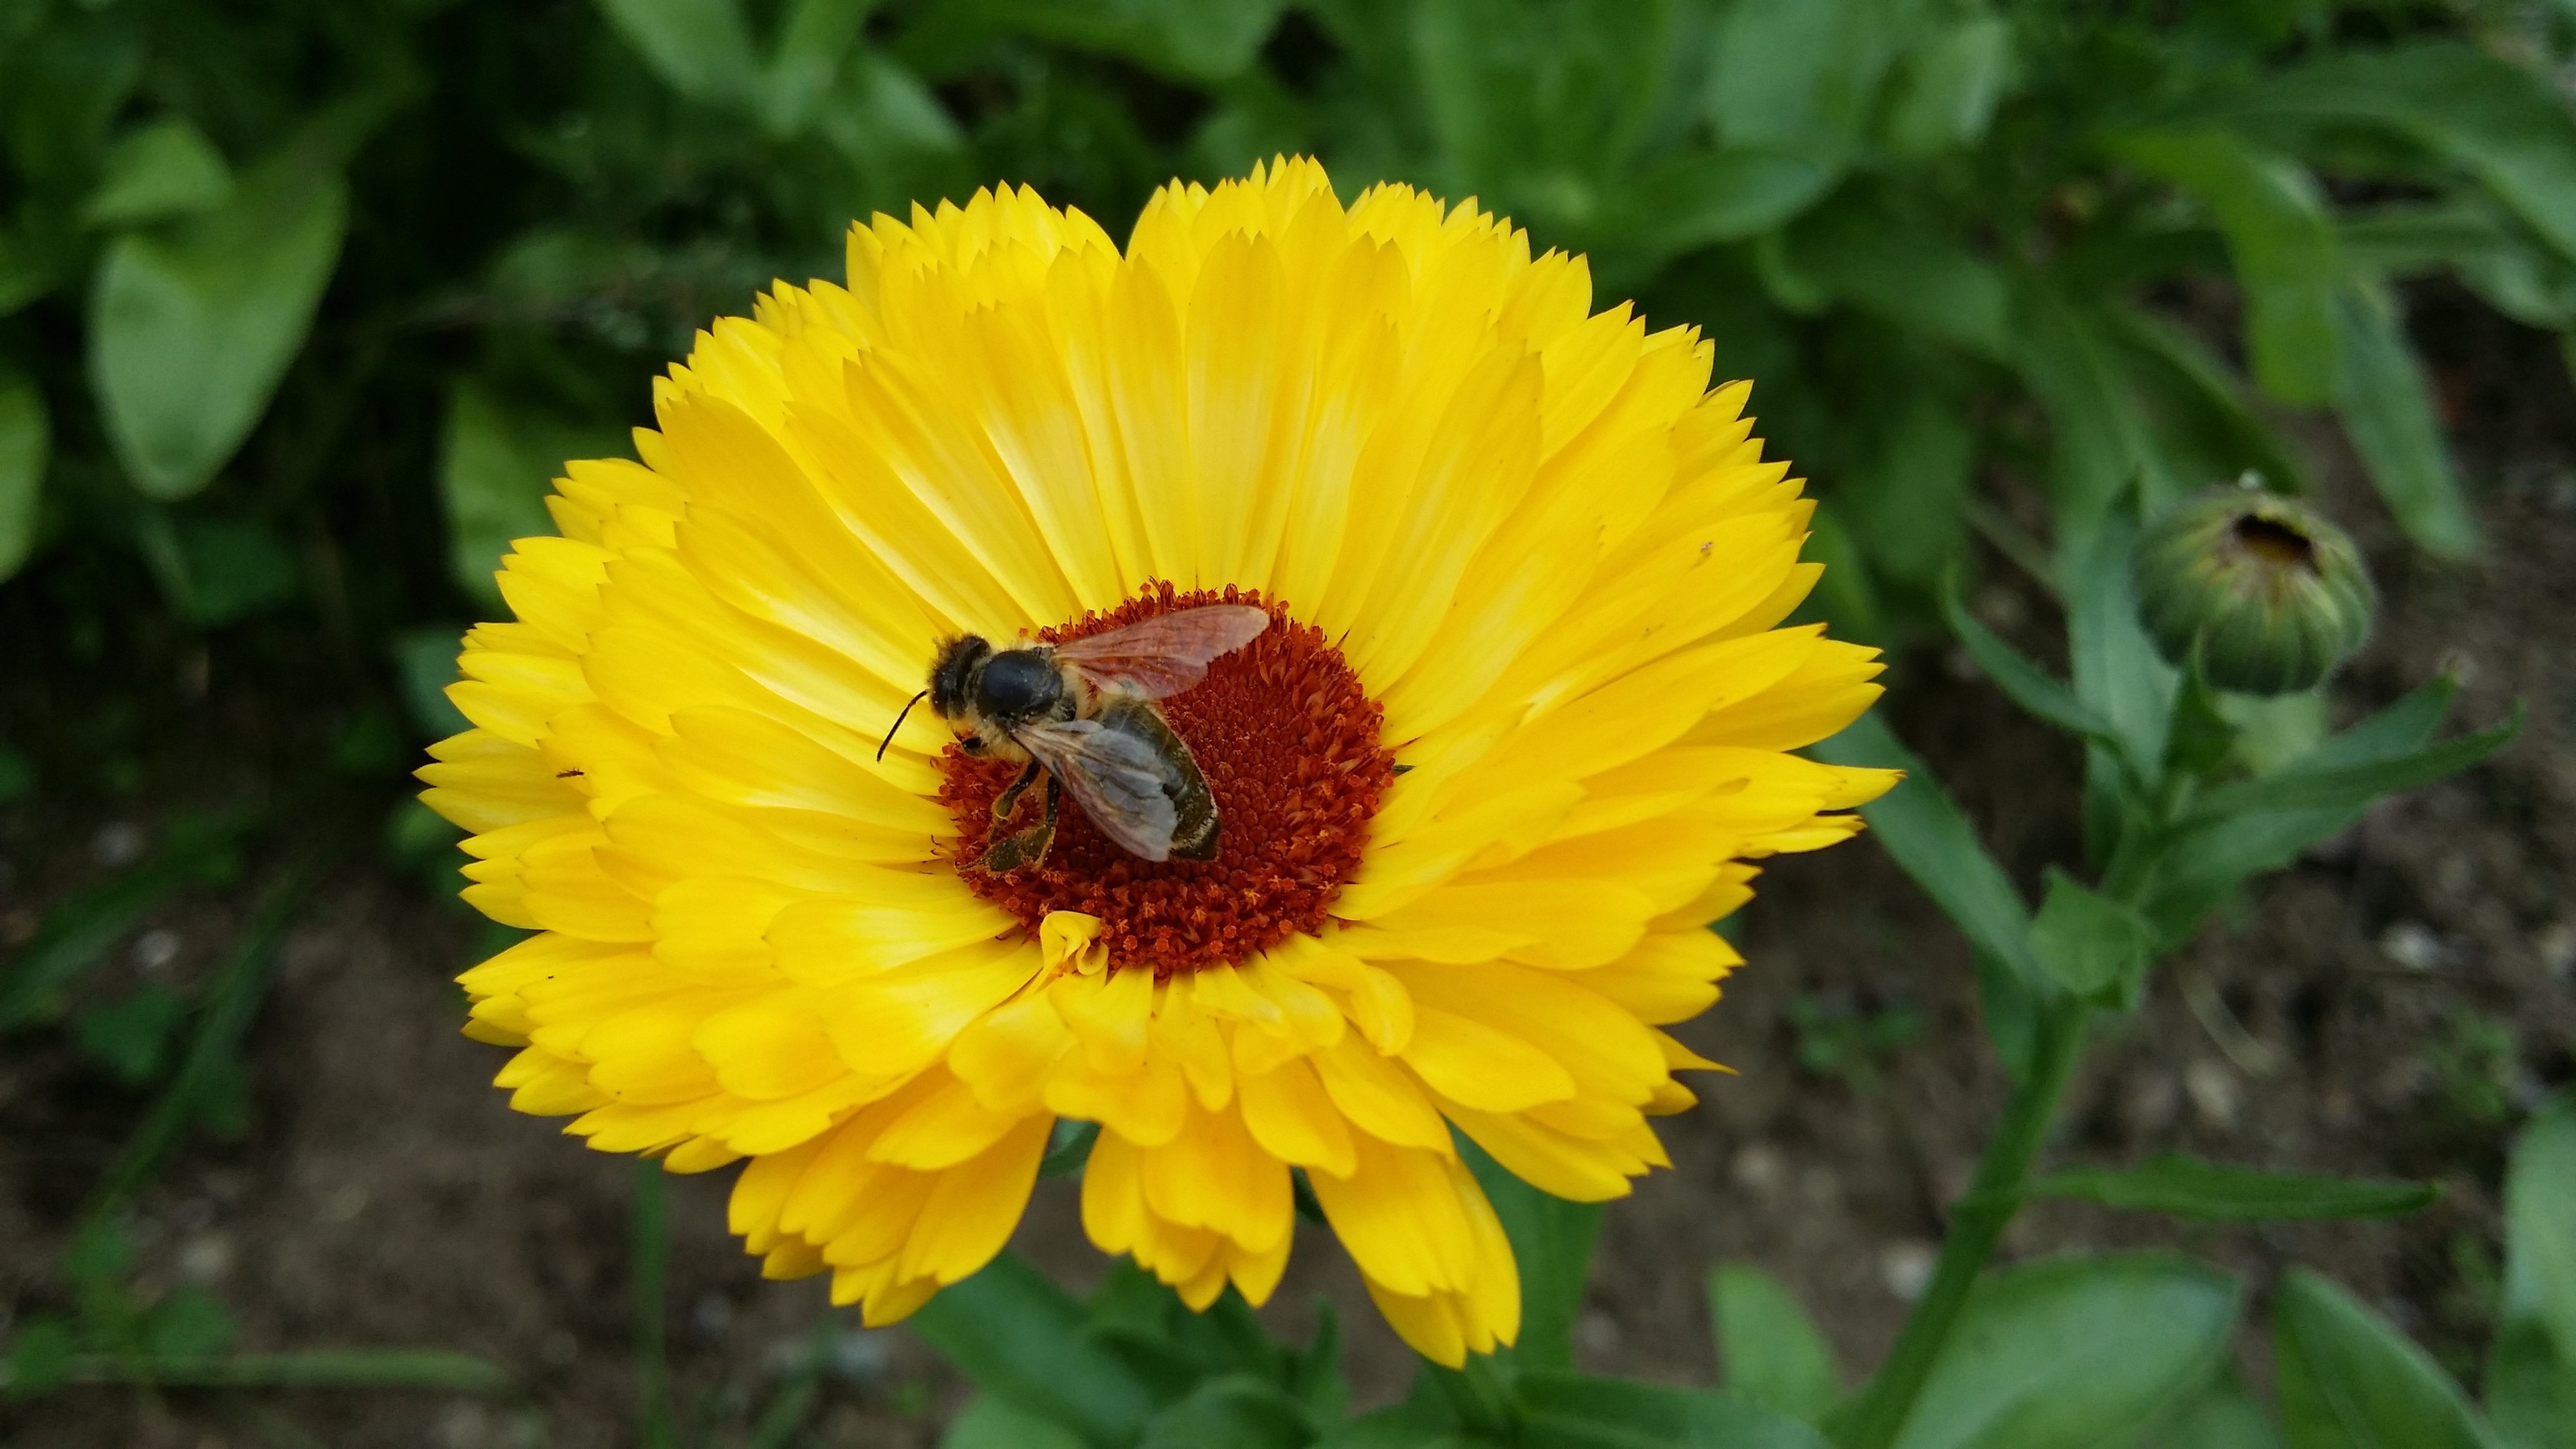
nature, blossom, plant, flower, petal, bloom, fly, herb, insect, botany, yellow, flora, wildflower, nectar, marigold, macro photography, flowering plant, daisy family, calendula, annual plant, land plant, fly on flower